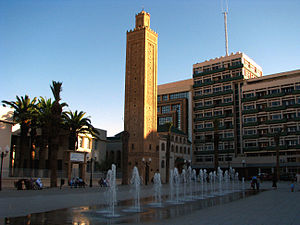
Byer i Marokko
Oujda
Dette er en liste over byer i Marokko. Kun byer med mere end 50.000 indbyggere er inkluderet.